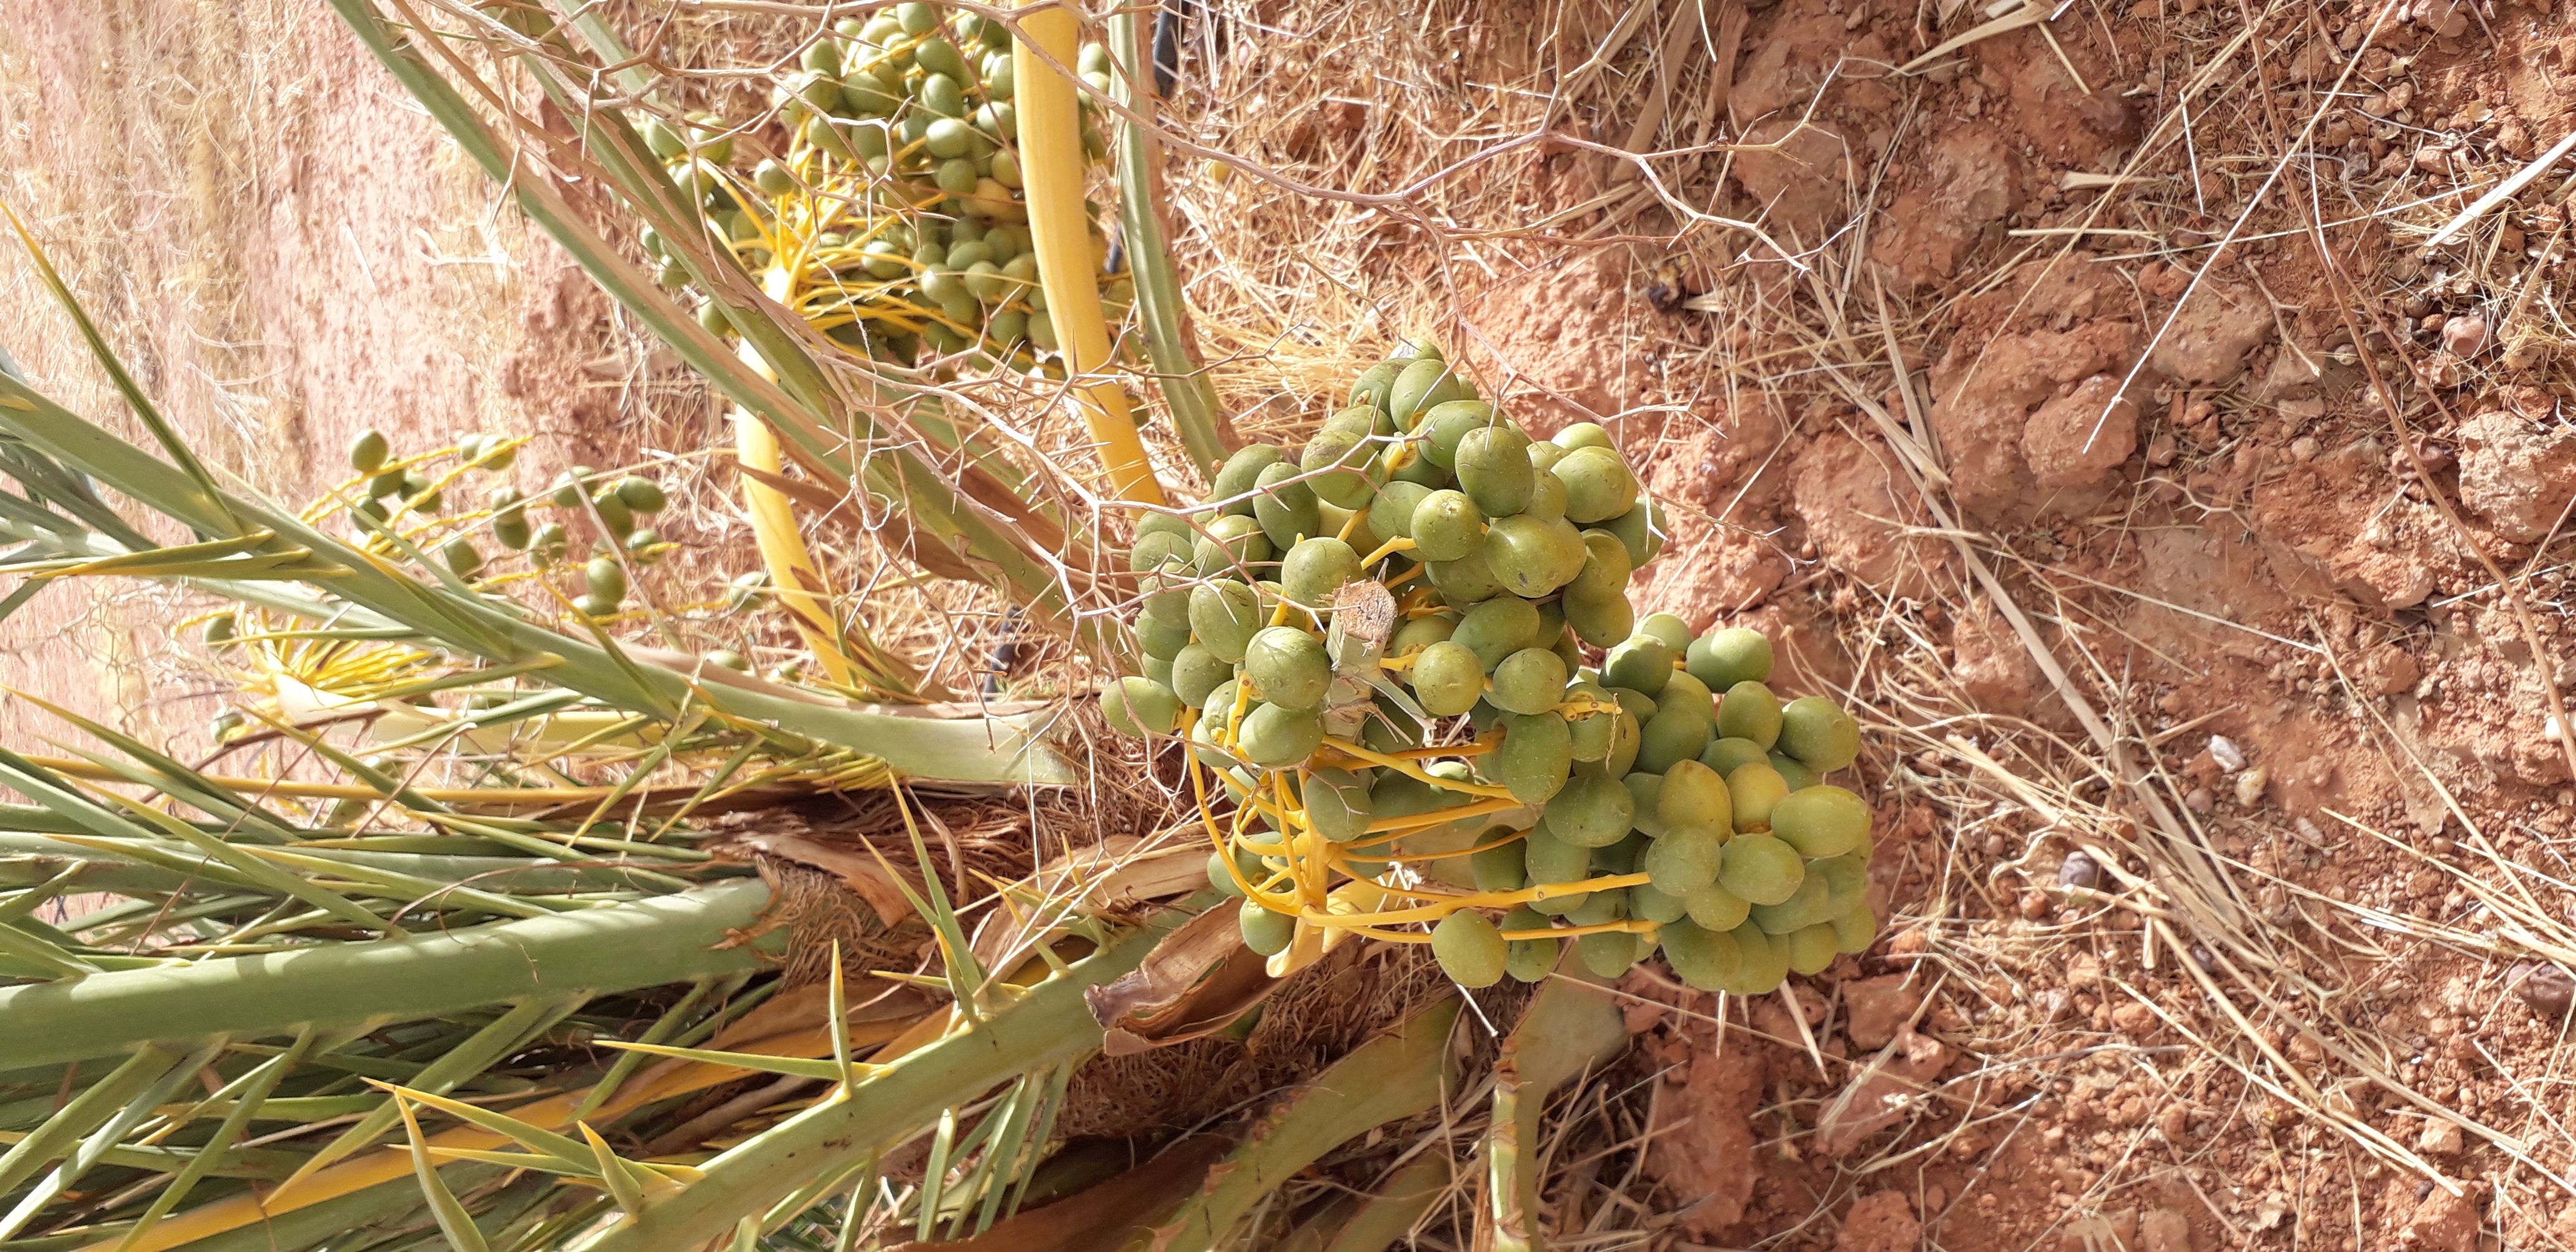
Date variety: kholt